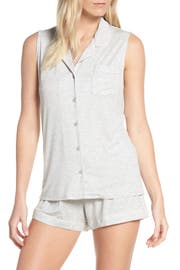
dream sweetly and comfortably in these pjs that pair a sleeveless top with tap shorts knit from supersoft stretch modal